Timeline of the COVID-19 pandemic in the United States (2020)

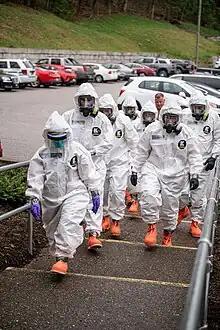
West Virginia National Guard at a nursing home

The White House extended the President's Coronavirus Guidelines for America from the CDC: "30 Days to Slow the Spread of Coronavirus" as an extension of the previous "15 Days" guidelines which were issued on March 16.